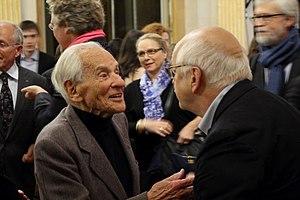
Jean d'Ormesson, parfois surnommé Jean d'O, né le 16 juin 1925 à Paris et mort le 5 décembre 2017 à Neuilly-sur-Seine, est un écrivain, journaliste et philosophe français.